Jan Kubíček

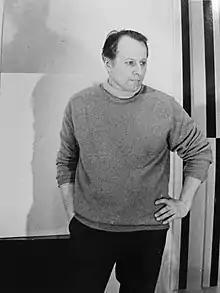
Jan Kubíček in Prague (1970)

Jan Kubíček (30 December 1927 – 14 October 2013) was a Czech painter and printmaker, and one of the most radical Central European exponents of constructivist and concrete art. He also spent more than a decade illustrating children's books for Czechoslovakia's main publishing house and designed iconic film posters and book covers throughout the 1960s. Moreover, having passed through a significant Lettrism phase during the early 1960s, he left behind an impressive body of photographs, illustrations and graphic art for which he received the 1999 Vladimír Boudník Award.